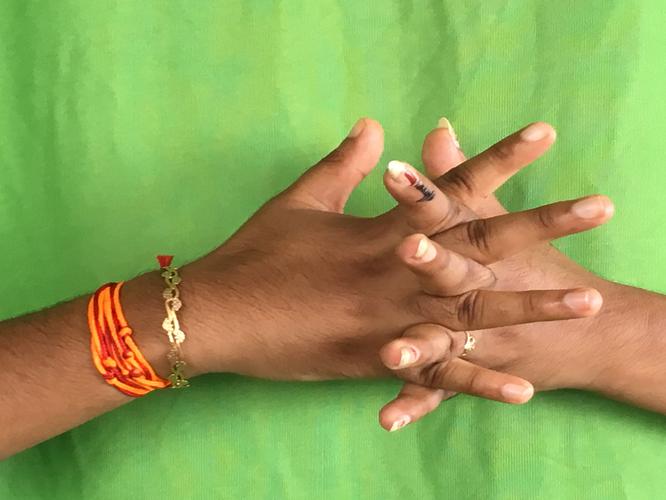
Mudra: Karkatta
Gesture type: double_hand